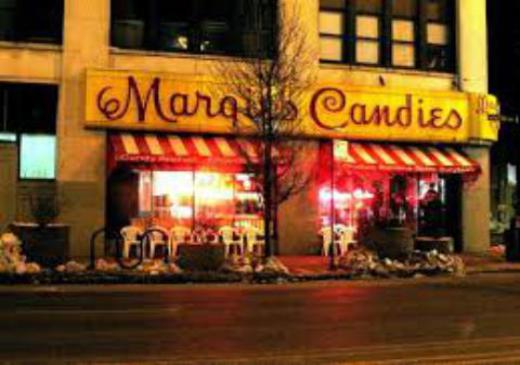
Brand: margie's candies
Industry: Food